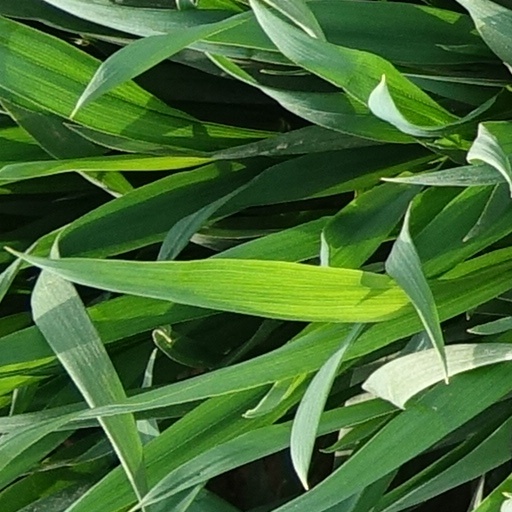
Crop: wheat